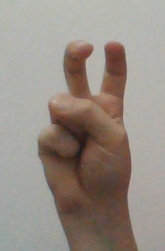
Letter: toot